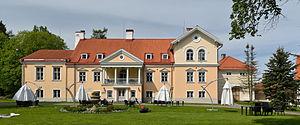
Voici une liste de manoirs en Estonie.